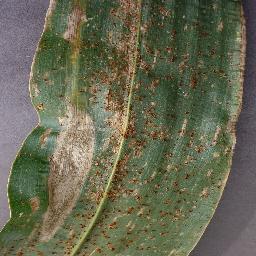
Label: Corn___Northern_Leaf_Blight